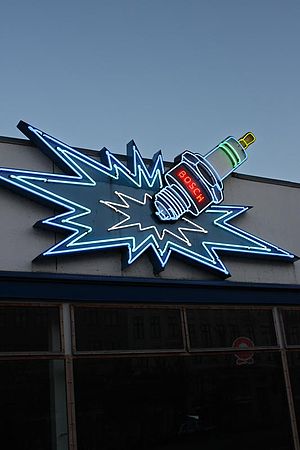
Halmtorvet
Halmtorvets vartegn for enden af Gasværksvej.
Halmtorvet, Vesterbro KBH. 2008.
Halmtorvet i København var endnu i 1800-tallet en plads lige inden for byens Vesterport, svarende til den nuværende rådhusplads. Den 1. januar 1888 blev det gamle halmtorv lukket og det blev besluttet at handlen med hø og halm skulle flyttes til pladsen foran den Brune kødby som overtog navnet Halmtorvet. Ved den Hvide kødby skiftede gaden navn til Søndre Boulevard.